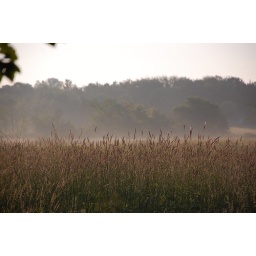
A field down the road in the eatly morning